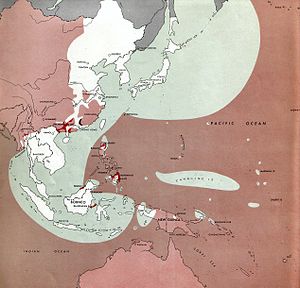
Atlas of the World Battle Fronts / 1945 / Juli 1945 / 15.
Stillehavskrigen
Public domainet Atlas of the World Battle Fronts in Semimonthly Phases to August 15 1945 var et dokument produceret for Chief of Staff der hørte under United States Army i 1945.